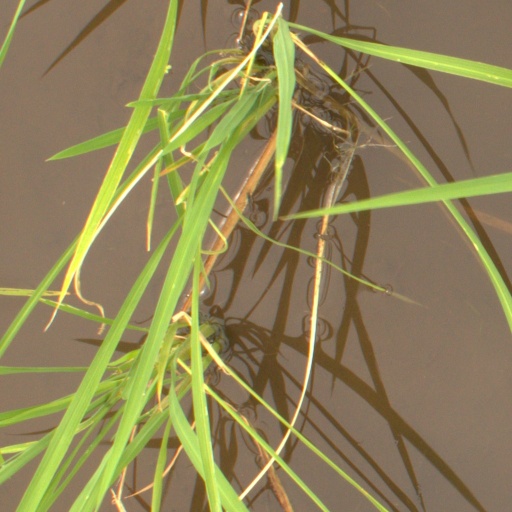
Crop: rice